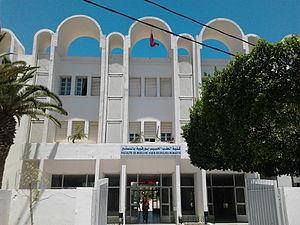
Faculté de médecine de Monastir
La culture de la Tunisie forme une synthèse des différentes cultures amazighe, punique, romaine, juive, chrétienne, arabe, musulmane, turque et française, qu'elle a intégrées à des degrés divers, ainsi que l'influence des dynasties successives qui ont régné sur le pays. La Tunisie a en effet été un carrefour de civilisations et sa culture, héritage de quelque 3 000 ans d'histoire, témoigne d'un pays qui, par sa position géographique en plein bassin méditerranéen, a été au cœur du mouvement d'expansion des grandes civilisations du mare nostrum et des principales religions monothéistes.